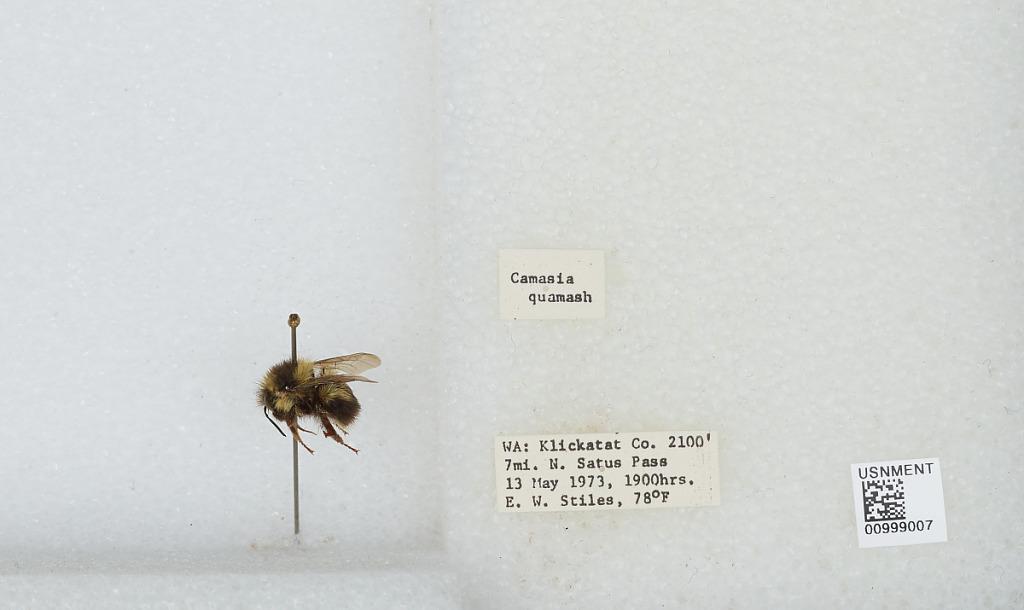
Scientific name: Bombus (Pyrobombus) mixtus Cresson
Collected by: E. Stiles
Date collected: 1973-5-13
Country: United States
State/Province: Washington
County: Klickitat
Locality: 7 miles North of Satus Pass
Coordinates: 46.0483, -120.571